Prehistoric art

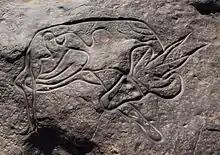
A petroglyphic Saharan rock carving from southern Algeria depicting an antelope or gazelle.

The famous late 4th century BCE Waldalgesheim chariot burial in the Rhineland produced many fine examples of La Tène art including a bronze flagon and bronze plaques with repoussé human figures. Many pieces had curvy, organic styles thought to be derived from Classical tendril patterns.